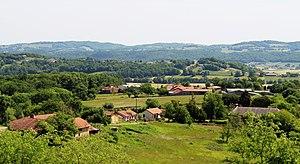
Bouilh-Péreuilh (Hautes-Pyrénées)
Bouilh-Péreuilh est une commune française située dans le département des Hautes-Pyrénées, en région Occitanie.